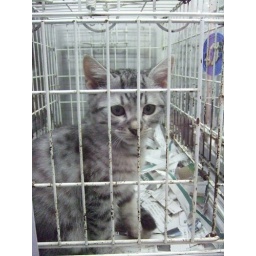
cat for sale on the street in shinjuku.